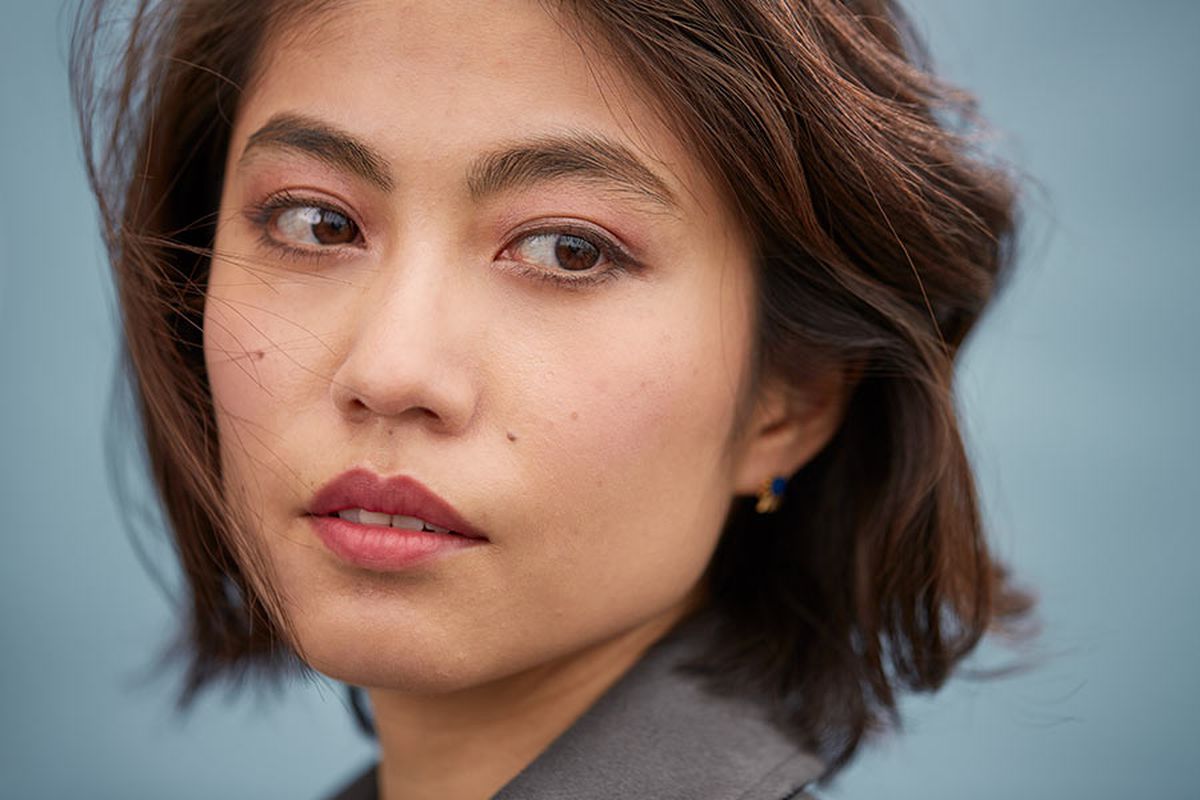
Portrait style: Real Portrait